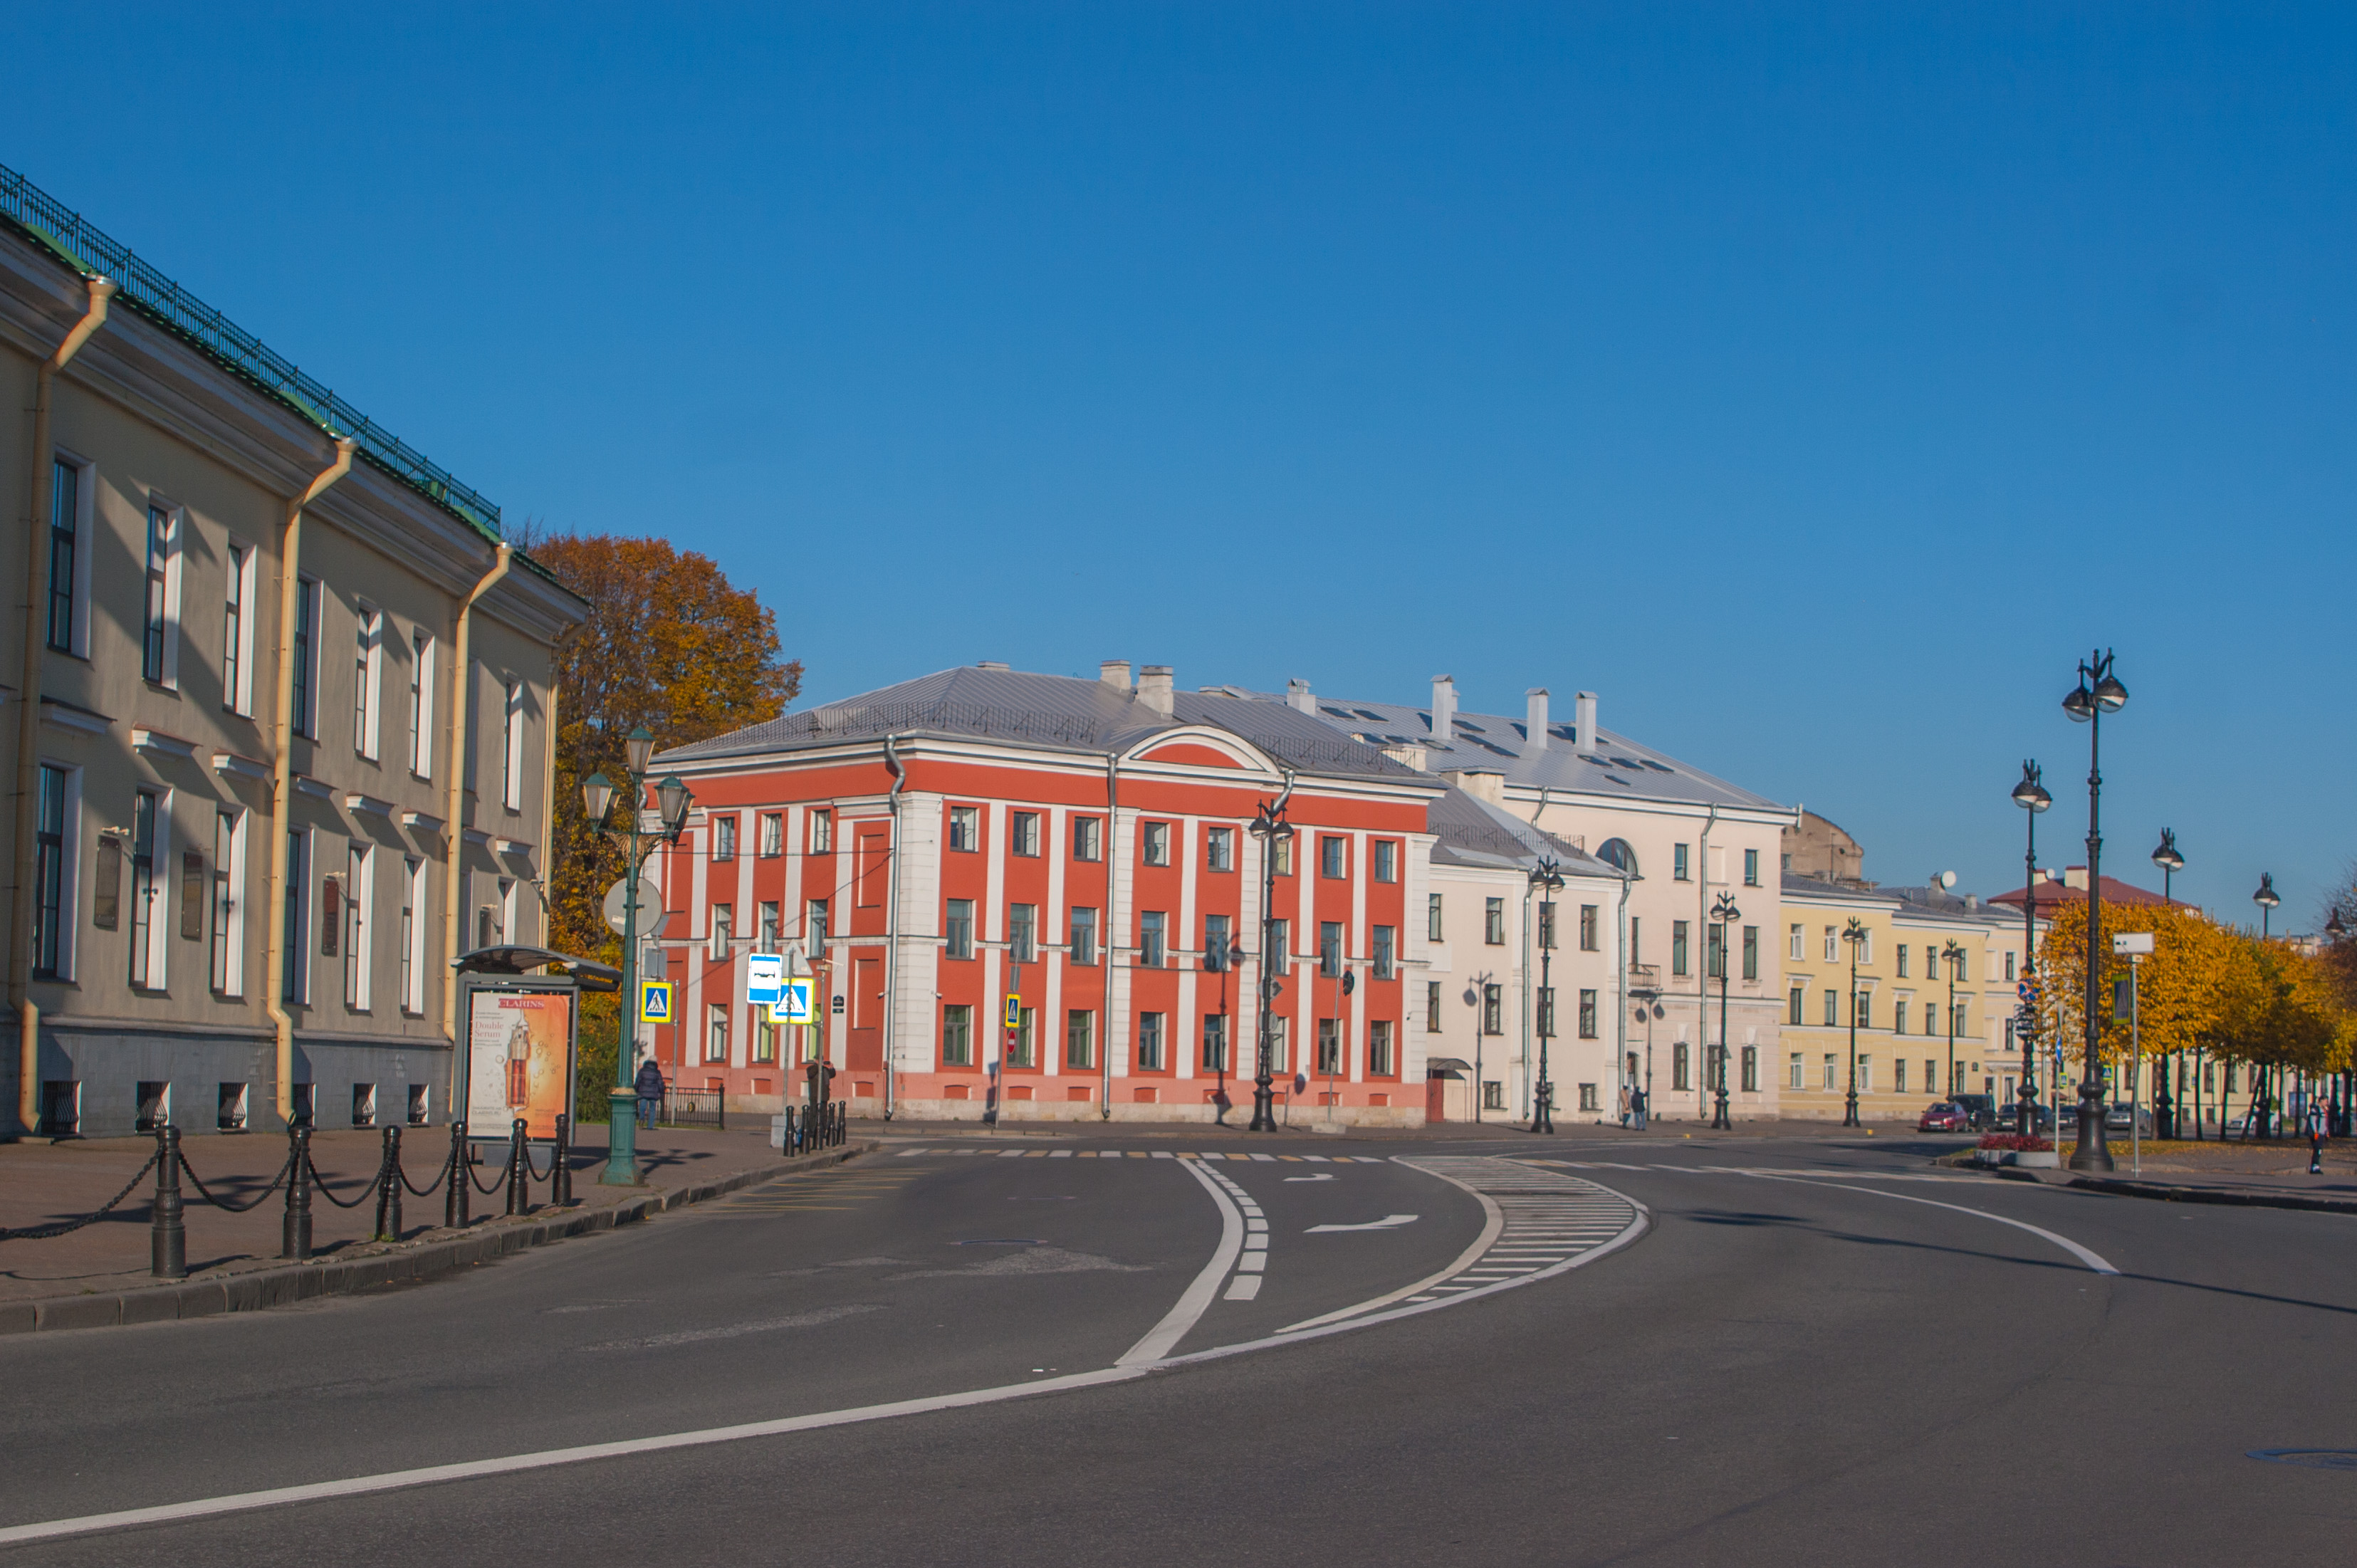
images, town, landmark, building, city, human settlement, property, architecture, residential area, road, sky, urban area, neighbourhood, street, town square, facade, infrastructure, house, mixed use, downtown, thoroughfare, palace, home, plaza, suburb